Miitomo

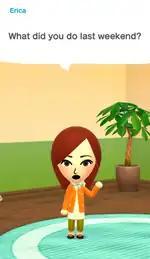
A Mii character greeting the player. Users could visit their own Miis' rooms to answer questions and send messages.

"Miitomo" served as a conversational app where users could communicate with friends by answering questions on various topics, such as favorite foods or current interests. Similar to "Tomodachi Life", which some of the "Miitomo" development team also worked on, players used a Mii avatar which they could create from scratch or obtain from their My Nintendo account or a QR code, and gave it a computer generated voice and personality. Users could add friends to "Miitomo" by communicating directly with their device or by linking the app to their Facebook and Twitter accounts. By tapping their Mii, users could answer various questions which were shared with their friends, while tapping their thought bubble allowed them to hear answers from other friends. Users could visit, or be visited by, other friends and were able to answer certain questions that would only be shared with a specific friend. Players were also able to take pictures of their Mii, known as "MiiFotos", which could be shared with friends as well as posted online.